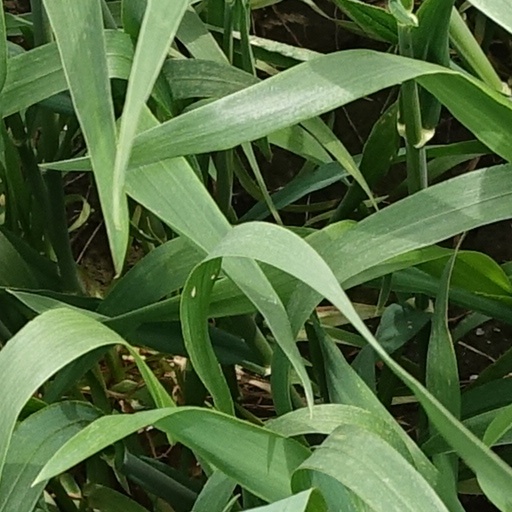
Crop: wheat